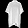
Label: Coat